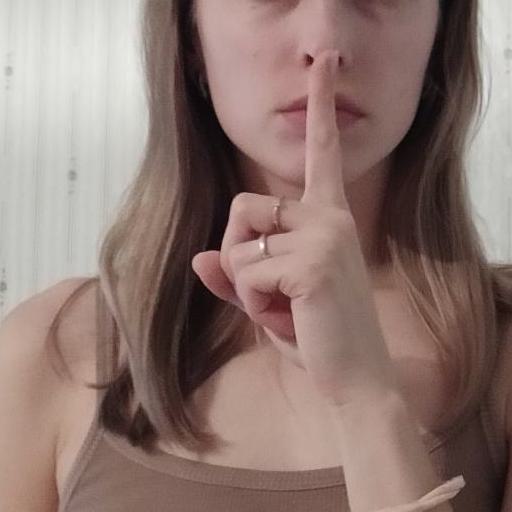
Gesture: mute